La Serena, Chile

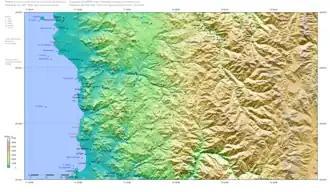

The commune spans a surface area of . The city is located on ocean terraces, which are clearly noticeable from the coastal area, through downtown to the eastern sector Vicuña way. The rest of the urban area is based on several small hills, valleys and plains.